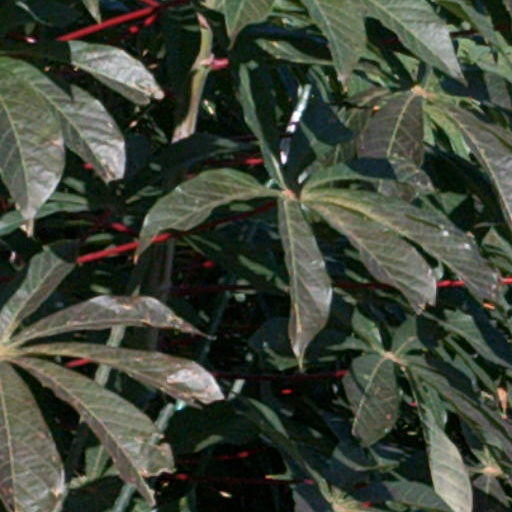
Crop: cassava